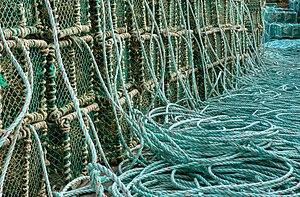
Les homards forment un genre de crustacés décapodes vivant dans la mer.